Werner Hartmann (physicist)

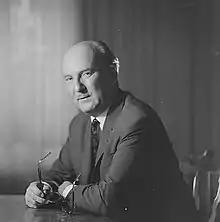
Werner Hartmann (1964)

Werner Hartmann (30 January 1912 – 8 March 1988) was a German physicist who introduced microelectronics into East Germany. He studied physics at the "Technische Hochschule Berlin" and worked at Siemens before joining "Fernseh GmbH". At the end of World War II, he and his research staff were flown to the Soviet Union to work on their atomic bomb project; he was assigned to Institute G. In 1955, he arrived in the German Democratic Republic (GDR); in the same year, he founded and became the director of the "VEB Vakutronik Dresden", later "VEB RFT Meßelektronik Dresden". In 1956, he completed his Habilitation at the Technische Hochschule Dresden and also became a professor for "Kernphysikalische Elektronik" there. In 1961, he founded the "Arbeitsstelle für Molekularelektronik Dresden (AME)". He was awarded the National Prize of GDR in 1958. In 1974, he was removed from his positions, significantly demoted, and sent to work as a staff scientist at the "VEB Spurenmetalle Freiberg". Hartmann had been the object of security investigations by the "Stasi" for some time; while he was investigated at length and repeatedly interrogated, the alleged charges were politically motivated and no trial ever took place. The "Werner-Hartmann-Preis für Chipdesign" is an industrial award given in Hartmann's honor for achievement in the field of semiconductors.